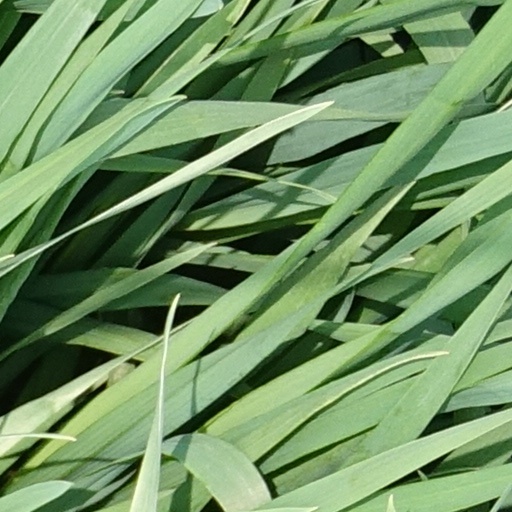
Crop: wheat